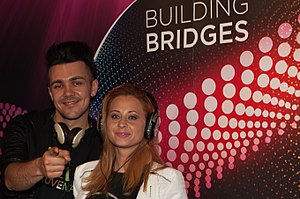
Maraaya
Maraaya er en slovensk musikduo bestående af sangerinden Marjetka og produceren Raay. De skal repræsentere Slovenien i Eurovision Song Contest 2015 i Wien efter at have vundet den slovenske forhåndsudvælgelse EMA 2015 den 28. februar med nummeret "Here For You".